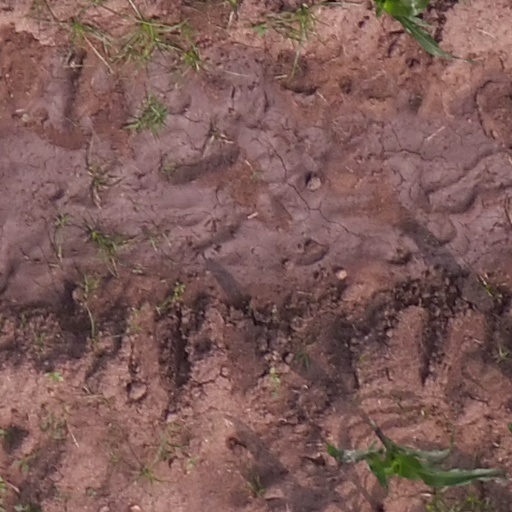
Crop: maize; corn